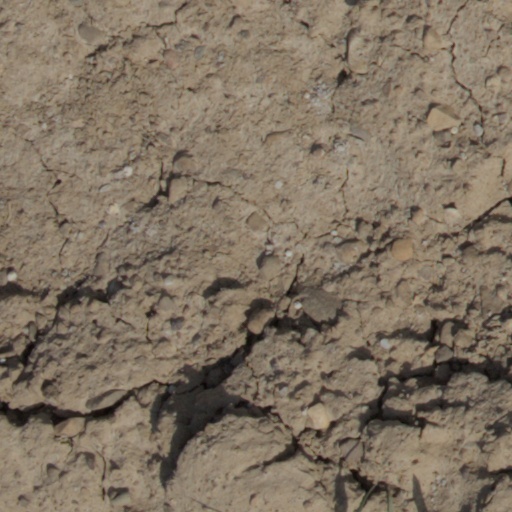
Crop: wheat